Claude C. Robinson

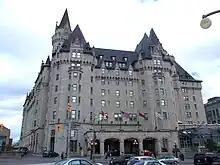
Exterior photo of south entrance of a hotel constructed in French gothic revival châteauesque architecture

The Canadian Amateur Hockey Association (CAHA) was founded on December 4, 1914, at the Château Laurier in Ottawa. Robinson was elected secretary for the 1914–15 season, and Winnipeg Amateur Hockey League president W. F. Taylor, was elected president. The constitution drafted by delegates from Manitoba and Saskatchewan was adopted with minor changes, and the CAHA established a three-month residency rule to be eligible to register with a team. Eight provincial branches were to be formed, with players required to register with one of the branches. The meeting also saw by-laws drafted, and agreement on a standard rink dimensions.